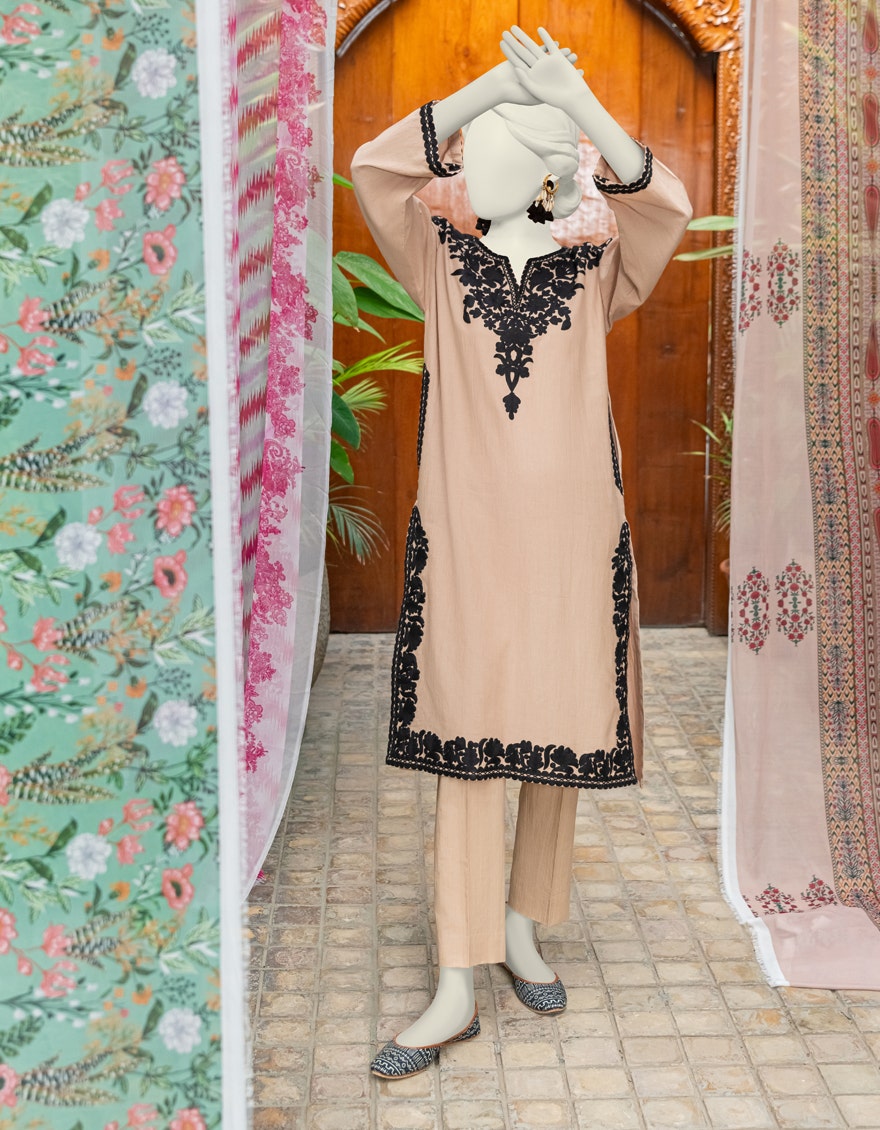
beige black embroidered three piece suit